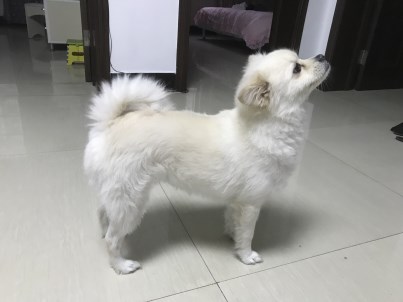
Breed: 1936-n000005-Pomeranian